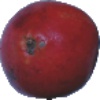
Label: Pomegranate 1